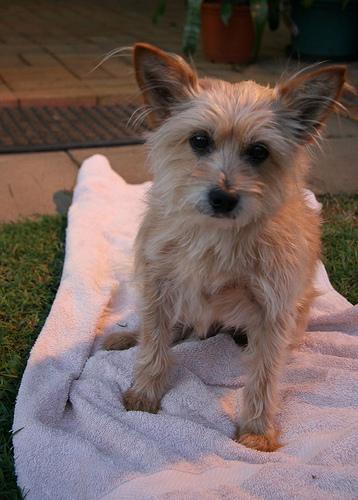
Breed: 202-n000020-Australian_terrier